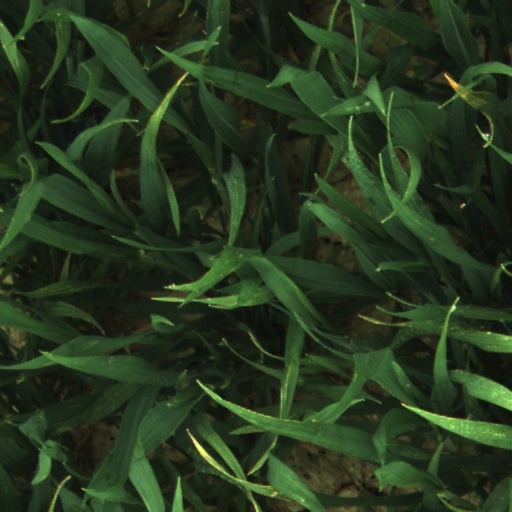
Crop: wheat